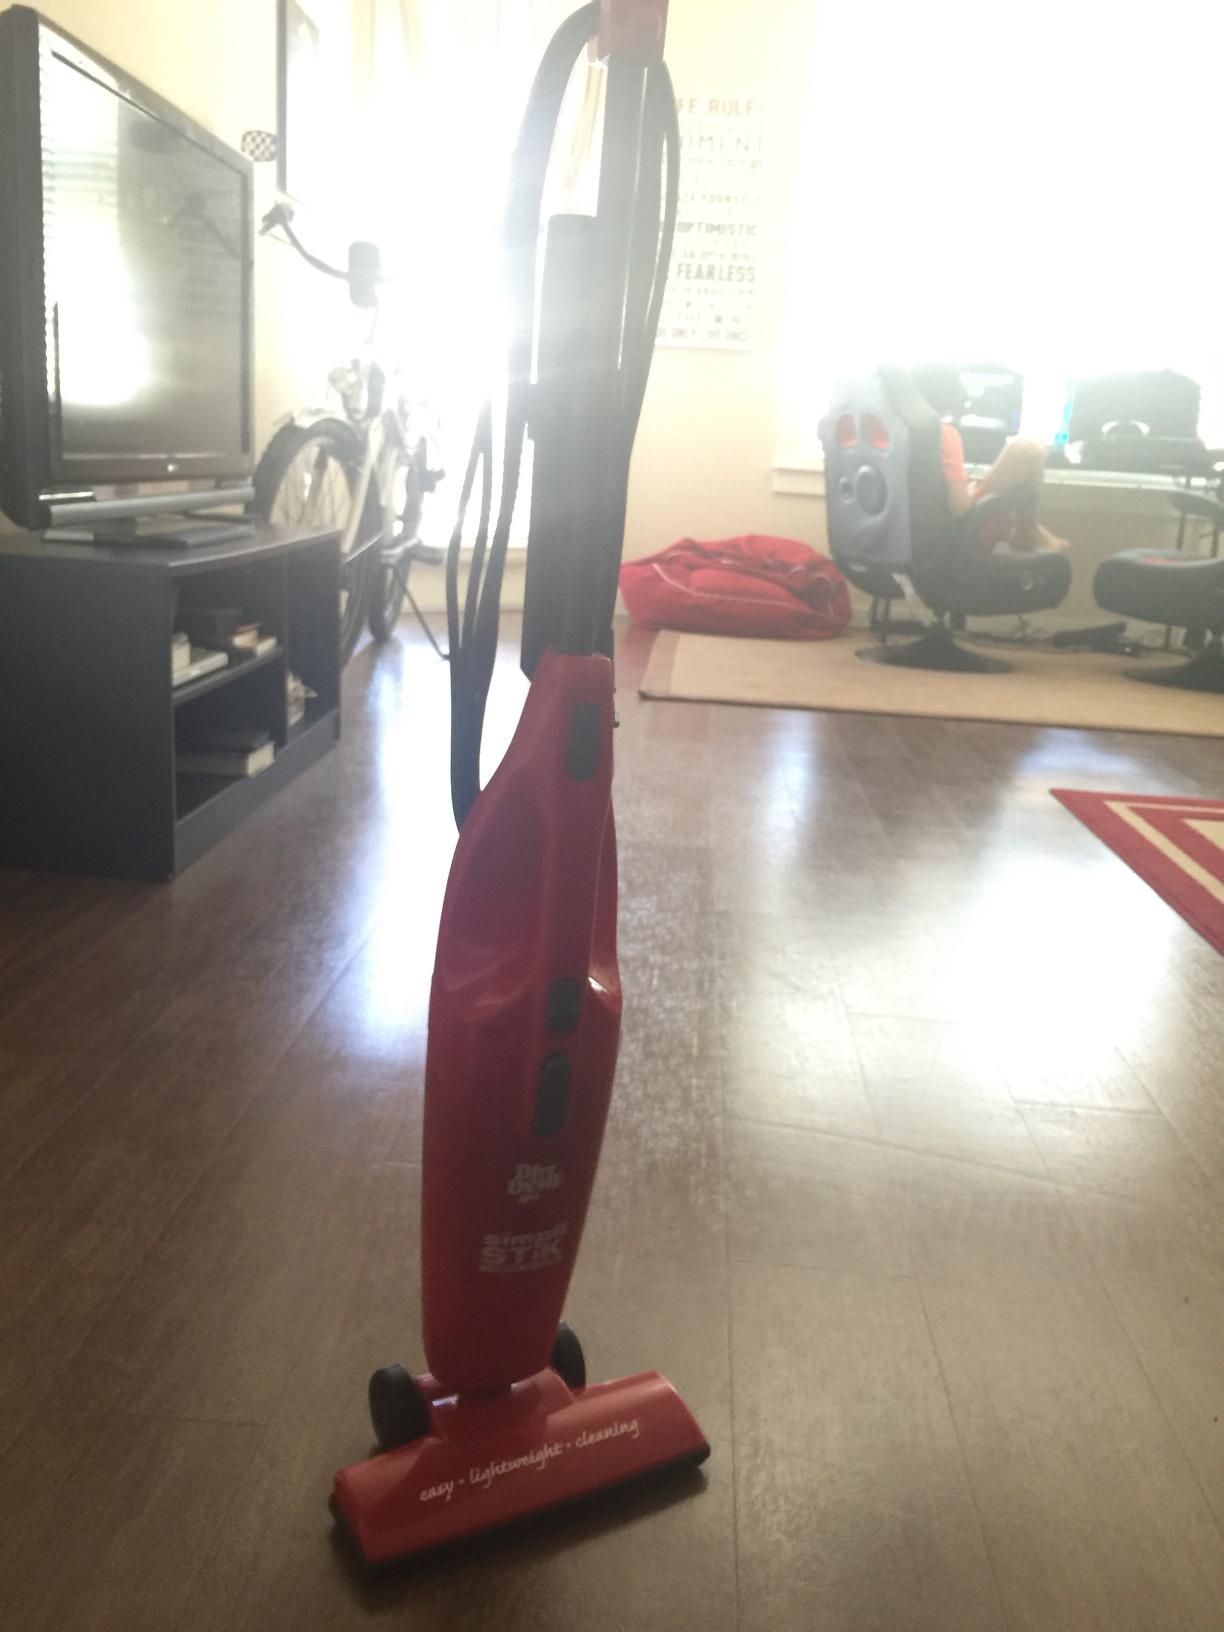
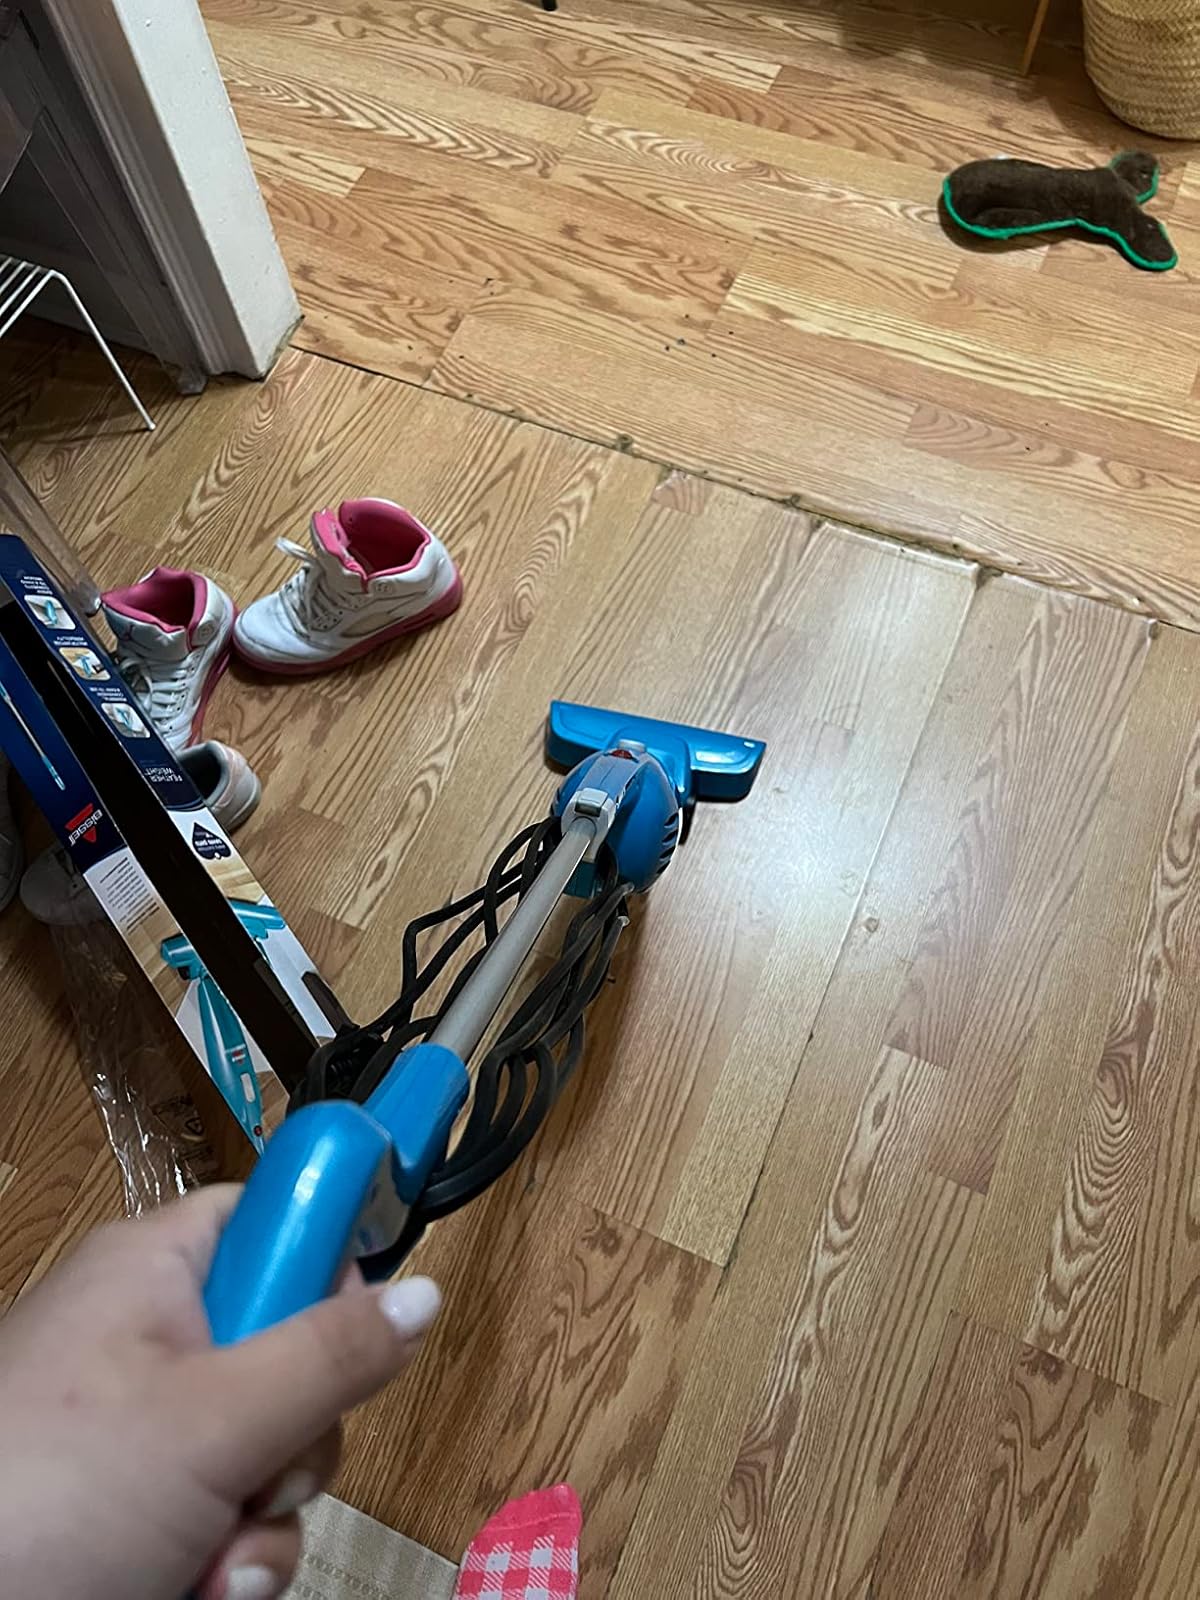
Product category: items_vacuum
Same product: no